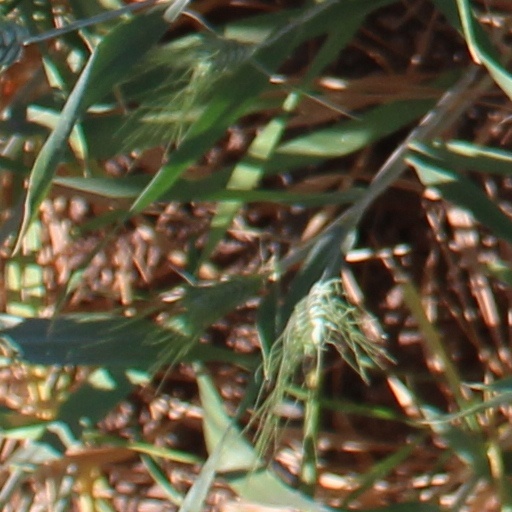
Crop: wheat